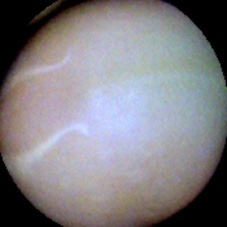
Label: Immature